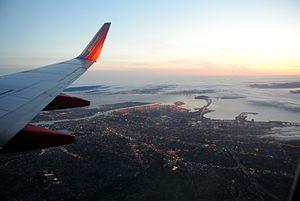
East Bay est un terme informel utilisé généralement pour désigner la zone est de la baie de San Francisco, dans la région de la baie de San Francisco. Cela correspond aux comtés d'Alameda et de Contra Costa, bien que désignant initialement seulement les villes le long de la rive nord-est de la baie de San Francisco et la rive sud de la baie de San Pablo.
La région de la baie de San Francisco, est une aire urbaine aux particularités géographiques variées entourant la baie de San Francisco, en Californie du Nord. Elle accueille plus de 8 millions d'habitants, ainsi que des municipalités à la taille diverse, des bases militaires, des technopoles dont la Silicon Valley, des aéroports, ainsi que des parcs nationaux, d'État ou locaux. Elle est parcourue par un réseau routier et ferroviaire très dense et s'étend sur les neuf comtés suivants: Alameda, Contra Costa, Marin, Napa, San Francisco, San Mateo, Santa Clara, Solano, et Sonoma auxquels s'ajoute parfois le comté de Santa Cruz.